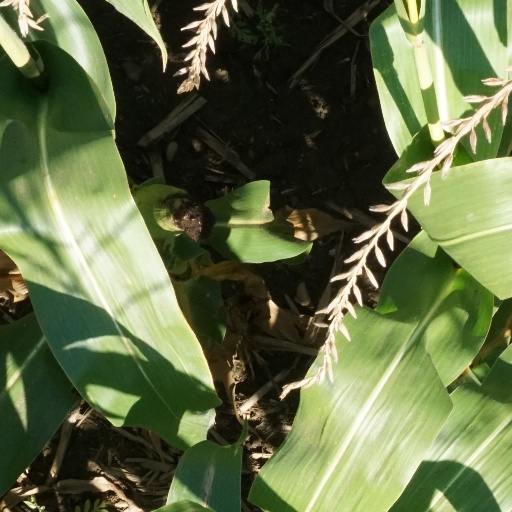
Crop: maize; corn